Mick Mulvaney

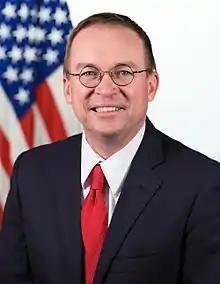
Official portrait, 2017

John Michael “Mick” Mulvaney (born July 21, 1967) is an American politician who served as director of the Office of Management and Budget (OMB) from February 2017 until March 2020, and as acting White House chief of staff from January 2019 until March 2020. Prior to his appointments to the Trump administration, he served in the U.S. House of Representatives.